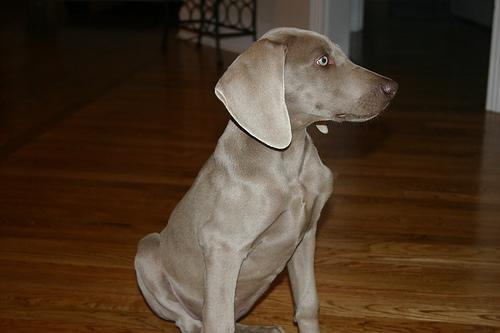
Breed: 235-n000096-Weimaraner